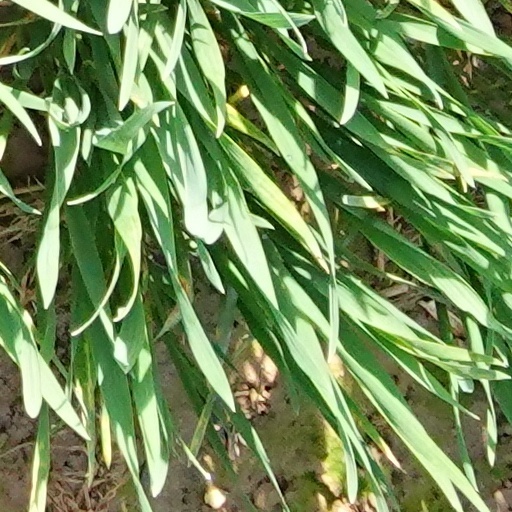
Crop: wheat